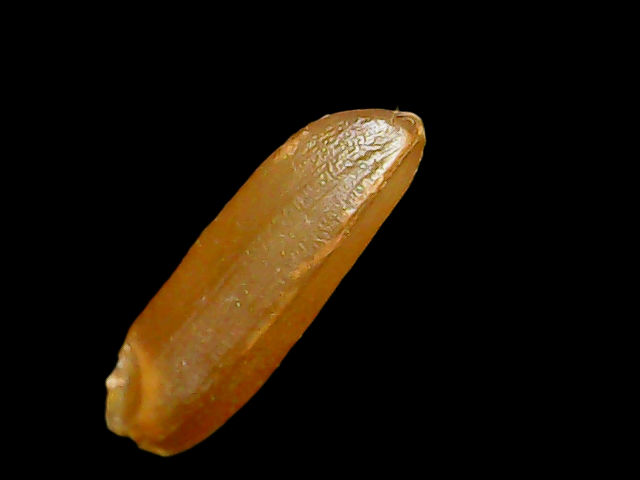
Rice variety: Binadhan20